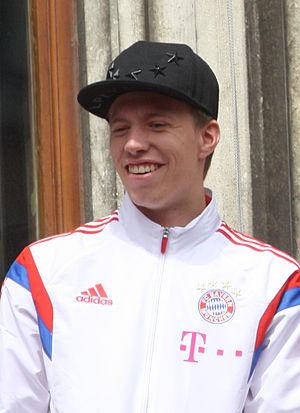
Mitchell-Elijah Weiser, né le 21 avril 1994 à Troisdorf, est un footballeur allemand qui évolue au poste d'arrière droit au Bayer Leverkusen.